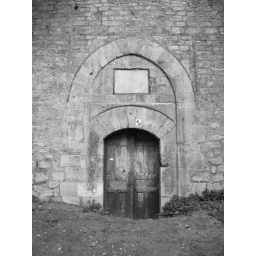
Little door in the wall